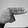
ASL letter: H